Baie-Saint-Paul

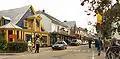
Saint-Jean-Baptiste street

In the 2021 Census of Population conducted by Statistics Canada, Baie-Saint-Paul had a population of living in of its total private dwellings, a change of from its 2016 population of . With a land area of , it had a population density of in 2021.